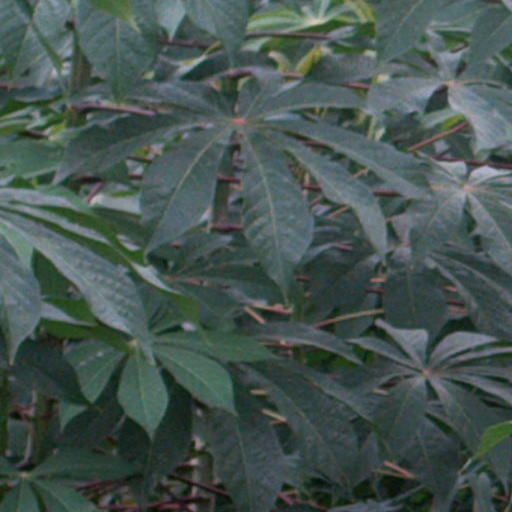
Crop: cassava